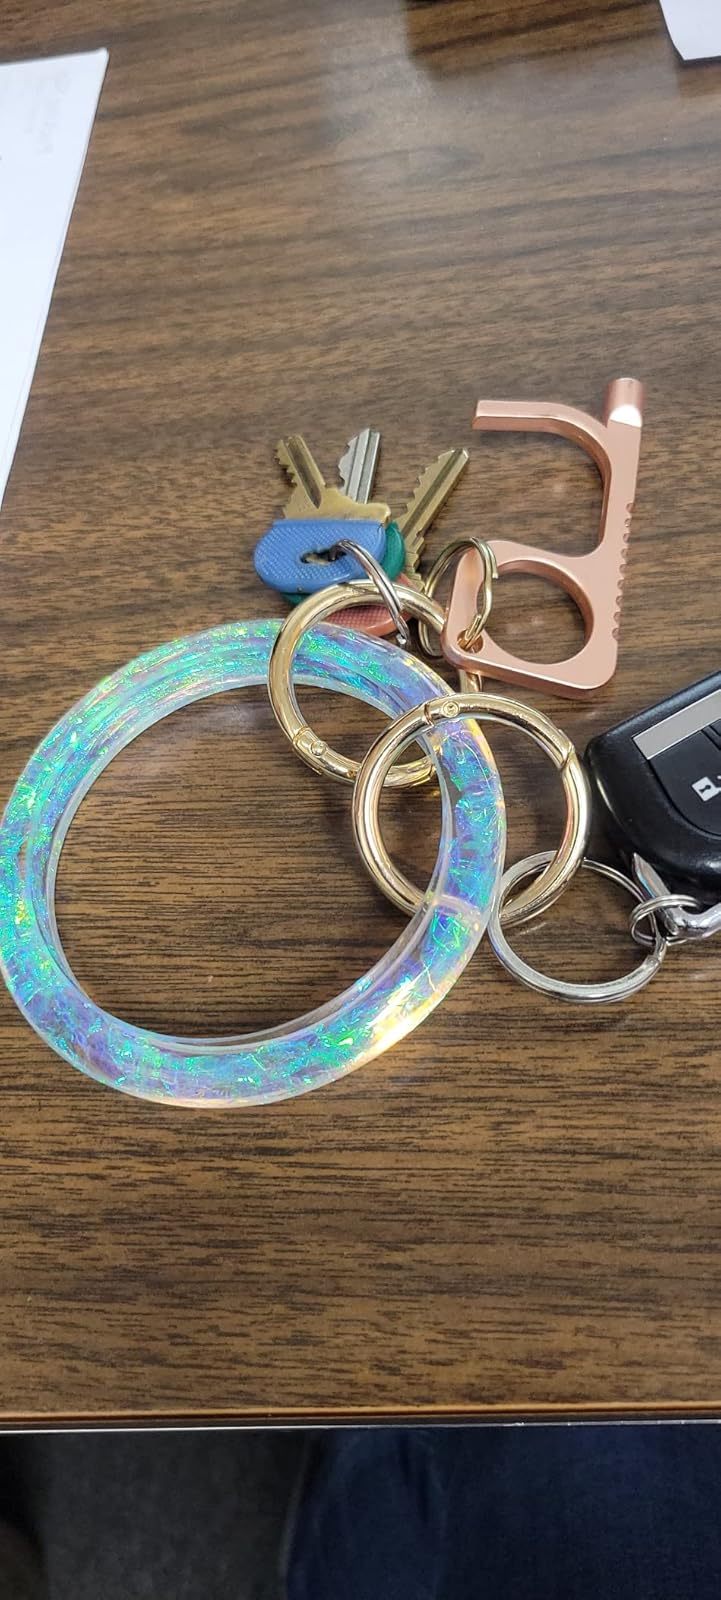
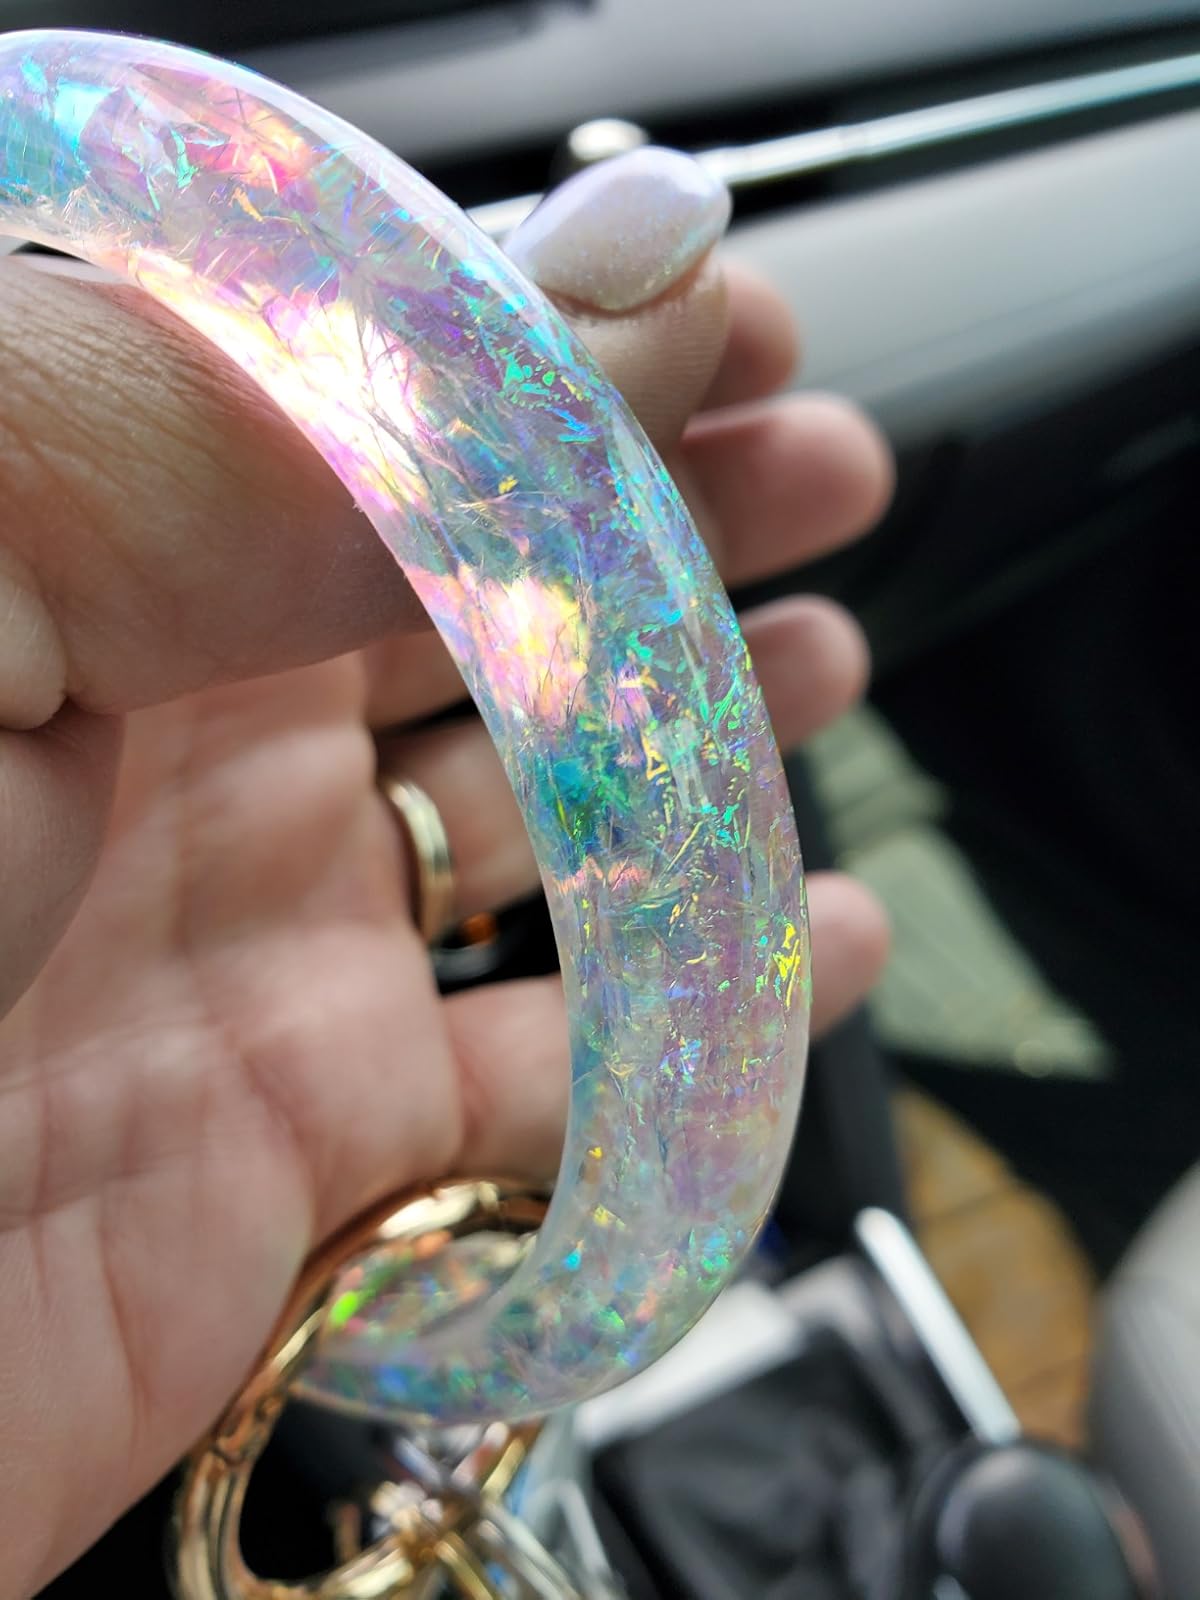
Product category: accessories_keychain
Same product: yes